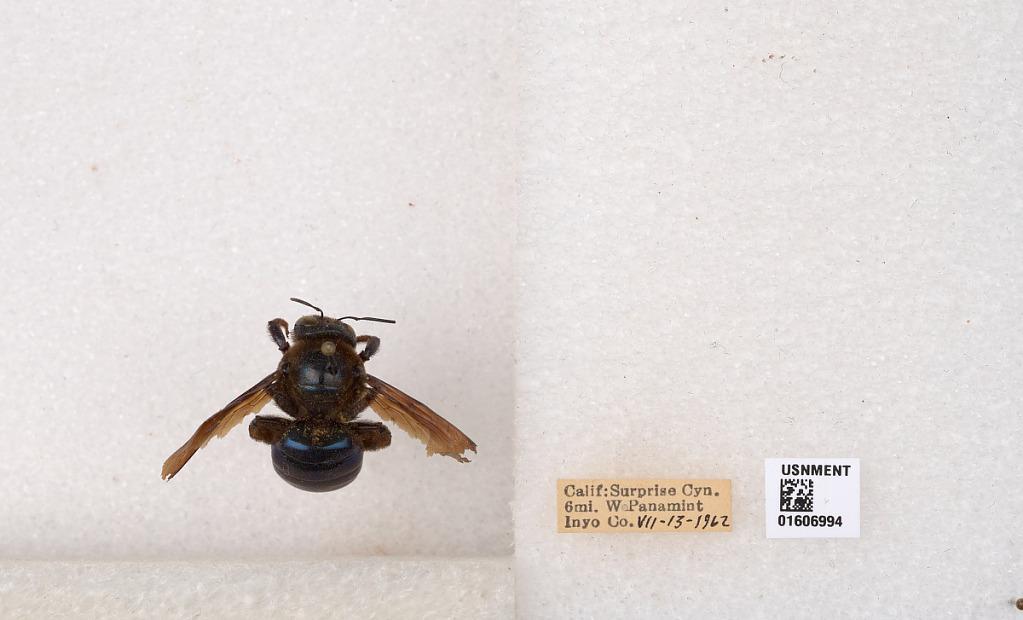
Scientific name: Xylocopa (Xylocopoides) californica arizonensis Cresson
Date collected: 1962-7-13
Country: United States
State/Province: California
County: Inyo
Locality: Surprise Canyon, 6 miles west of Panamint
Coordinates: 36.1005, -117.201